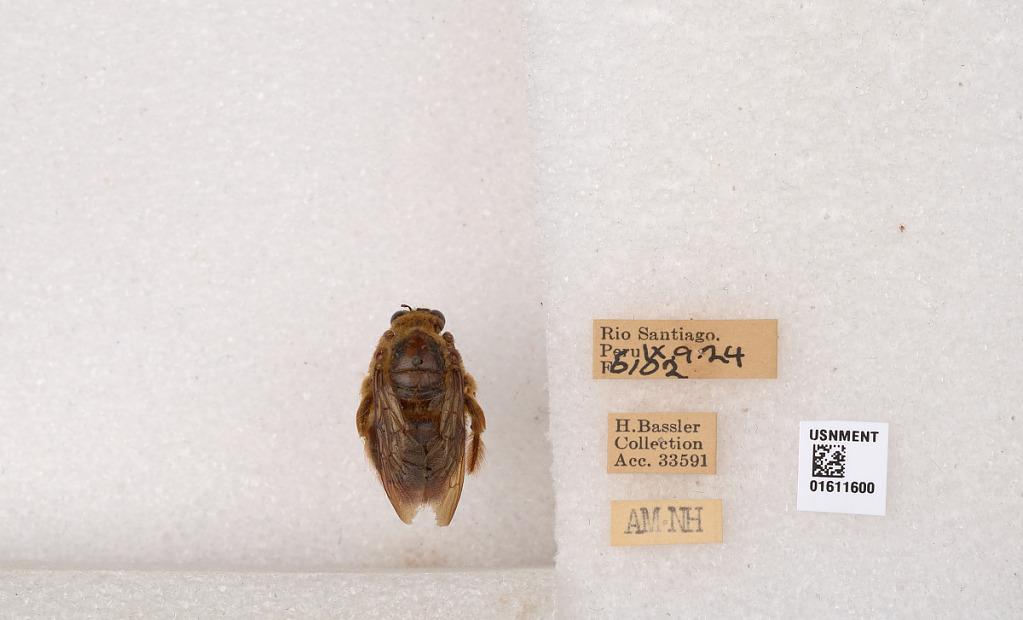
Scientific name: Xylocopa (Neoxylocopa) sp.
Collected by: C. Curran
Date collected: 1924-9-9
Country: Peru
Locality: Rio Santiago